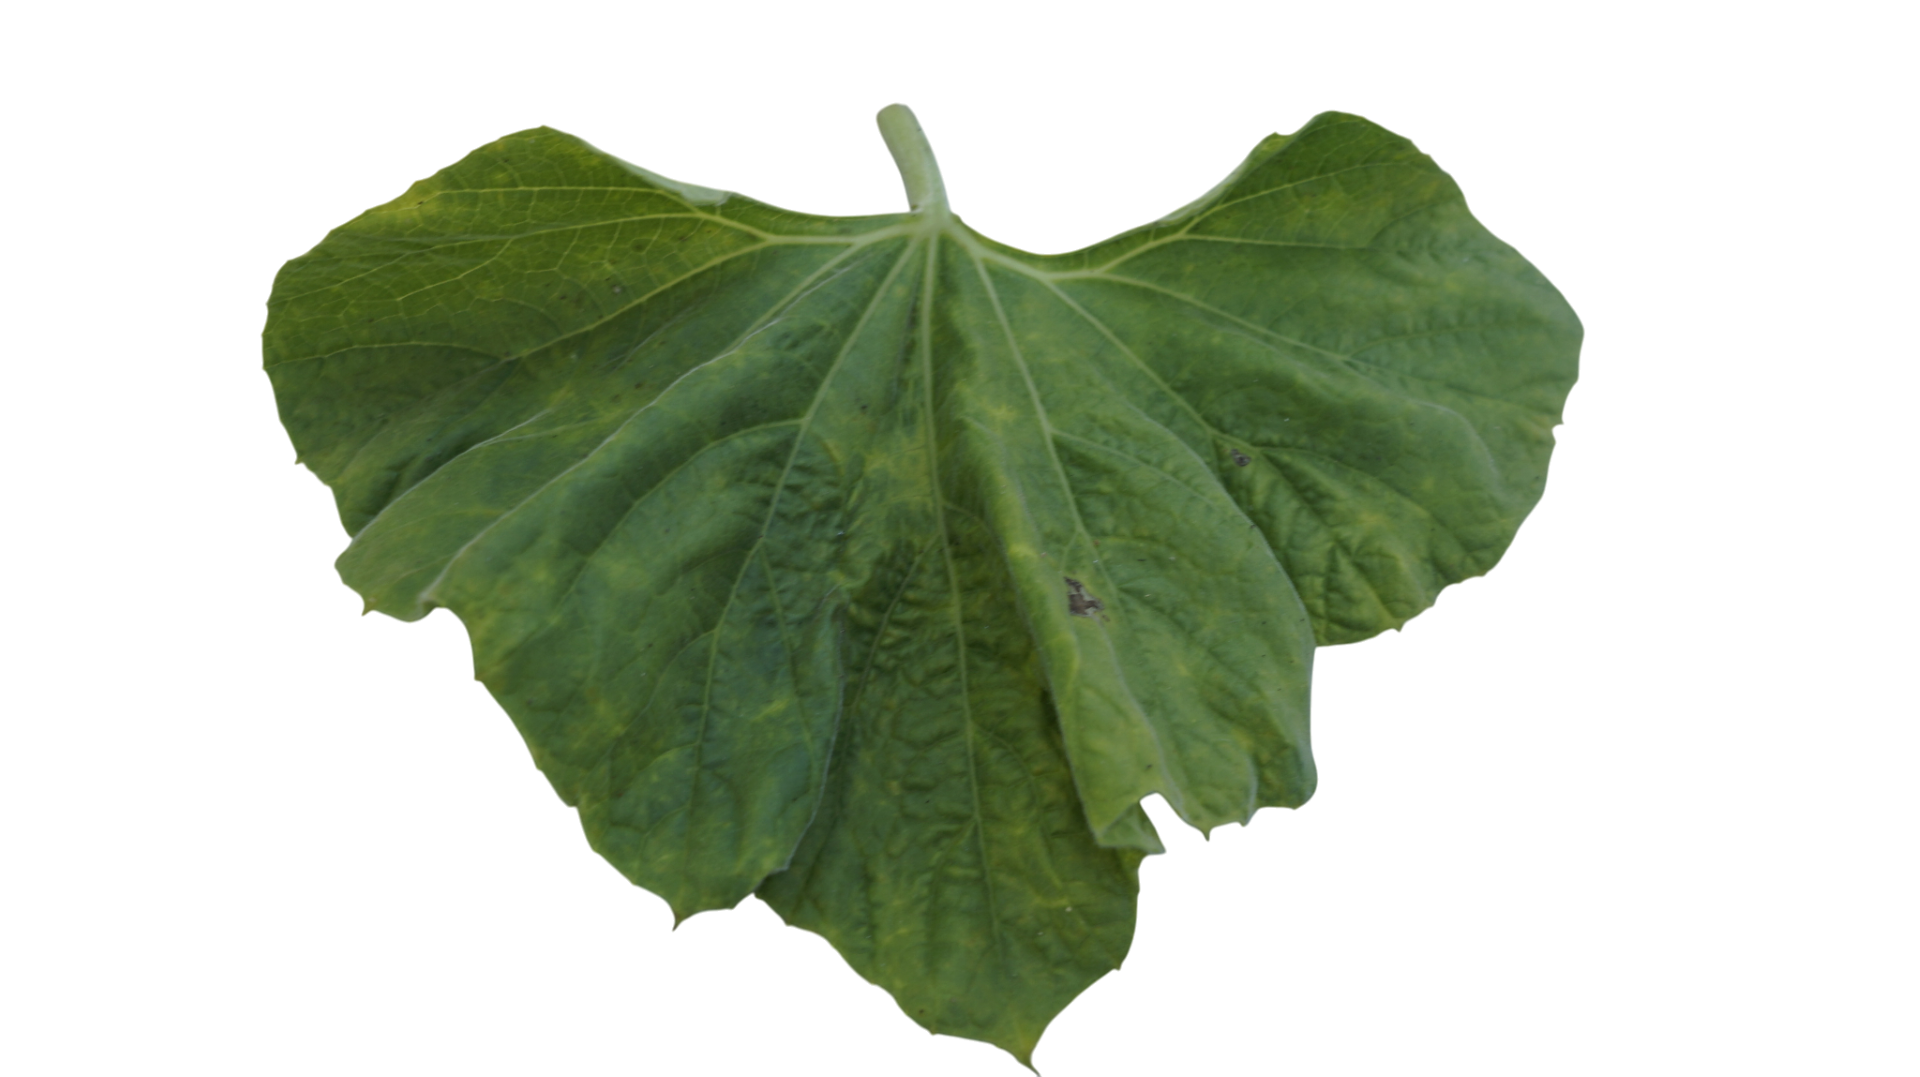
Crop: Bottle Gourd
Label: Mosaic_Virus